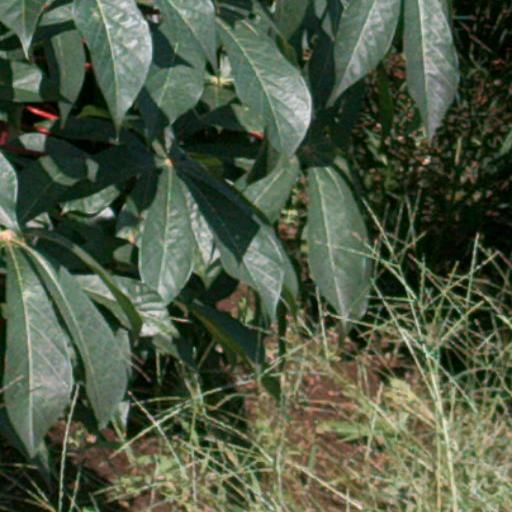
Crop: cassava